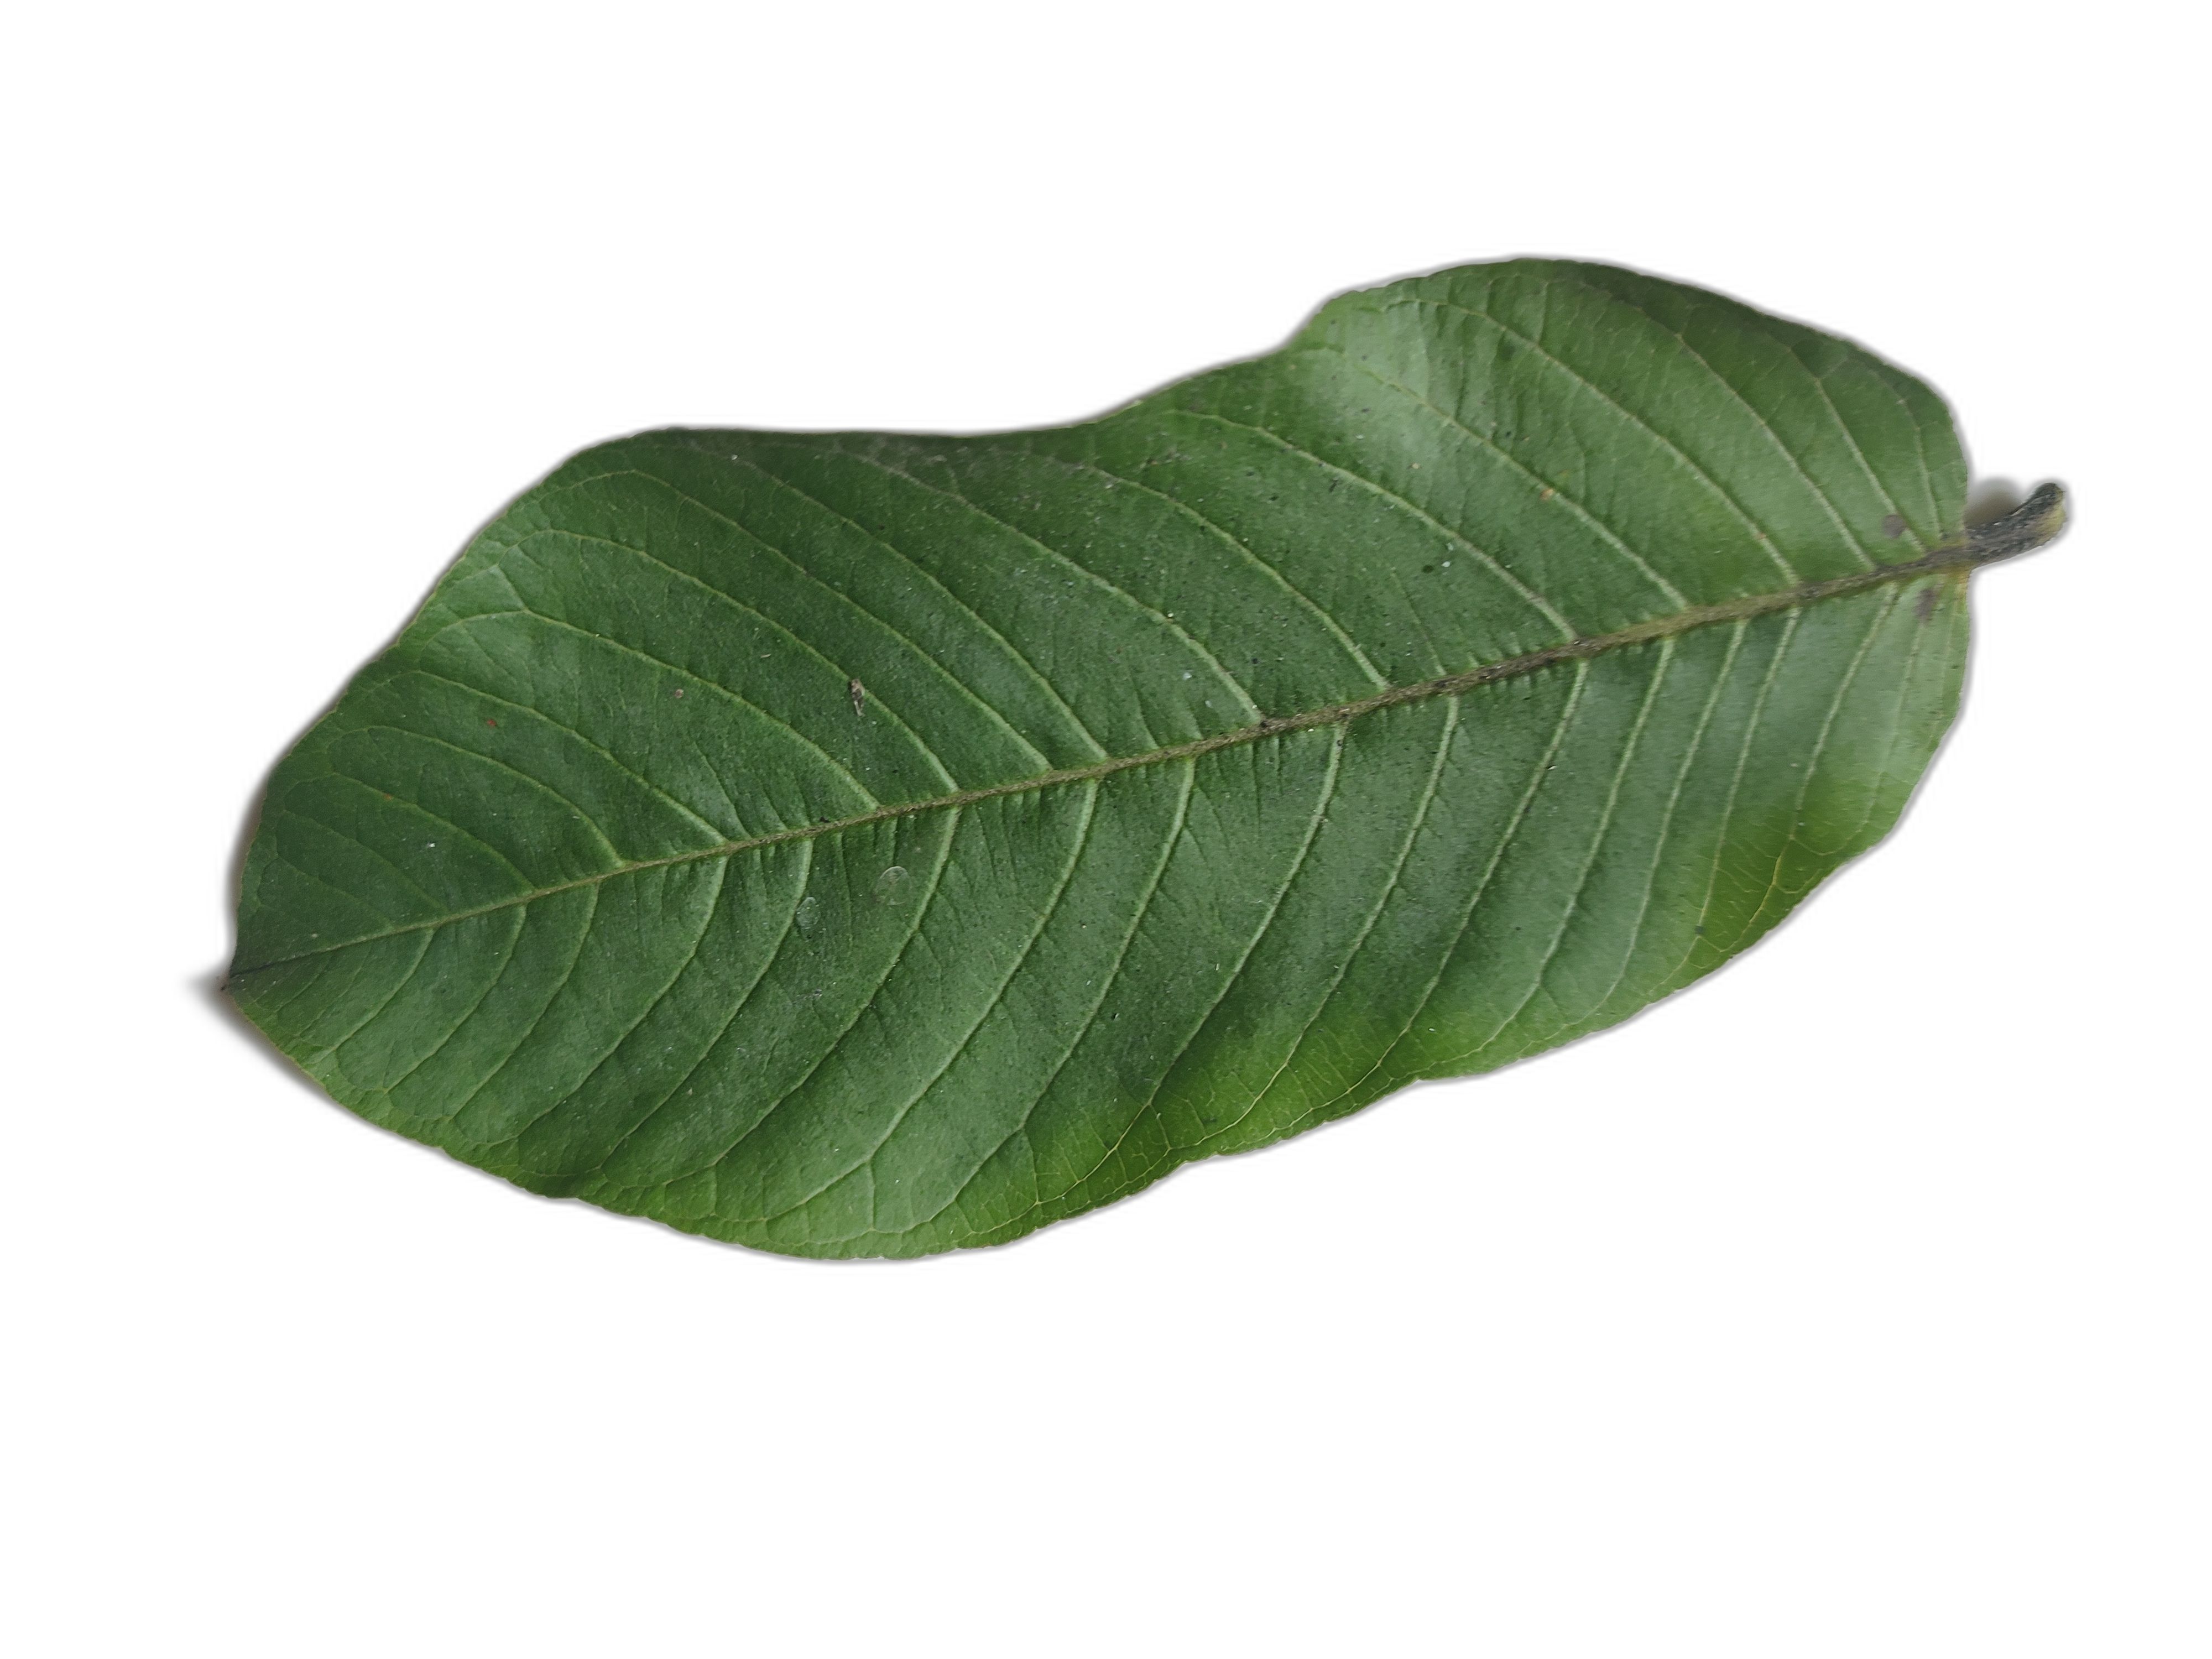
Plant part: leaf
Disease: Healthy